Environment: real
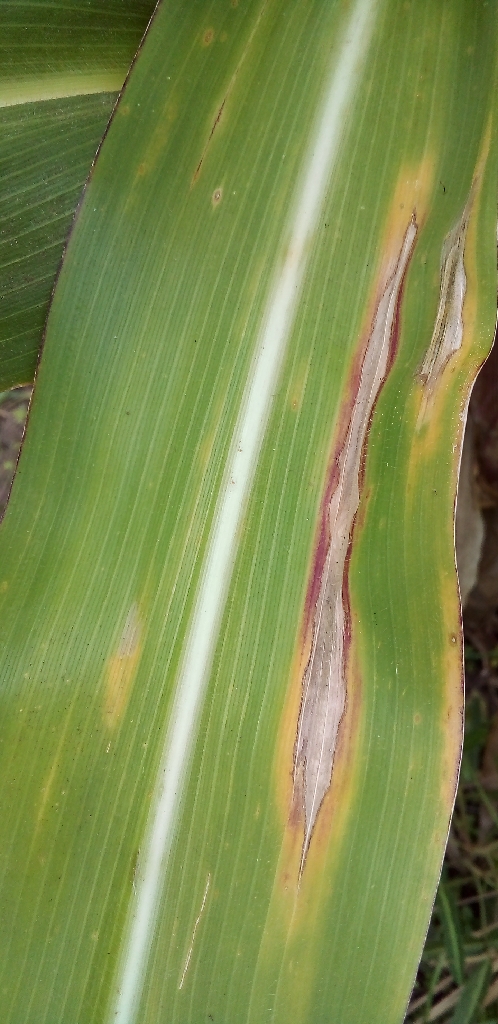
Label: northern_corn_leaf_blight